Oliver Glasgow

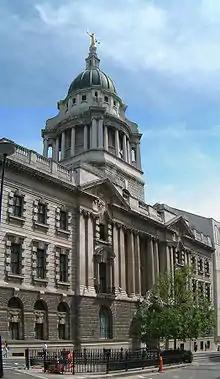
The Central Criminal Court, or Old Bailey, where Glasgow practised since 2009

The eldest son of Edwin Glasgow CBE QC (born 1945), Glasgow was educated at The University of Oxford, graduating with honours, MA (Oxon). He was called to the Bar from the Middle Temple in 1995 and practised as a barrister at the Central Criminal Court and on the South Eastern Circuit.